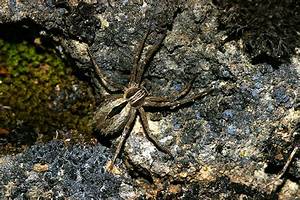
Label: spider